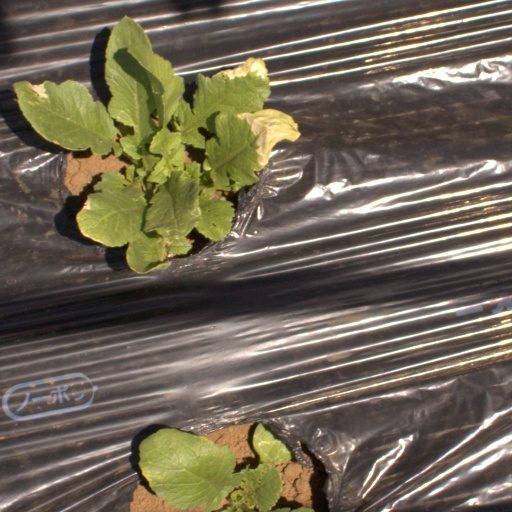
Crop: Jerusalem artichoke